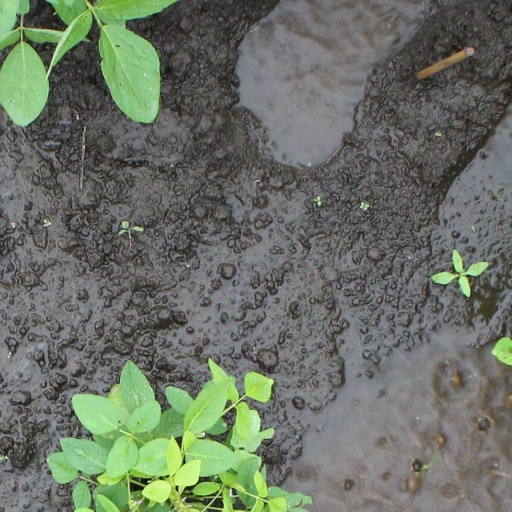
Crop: soybean